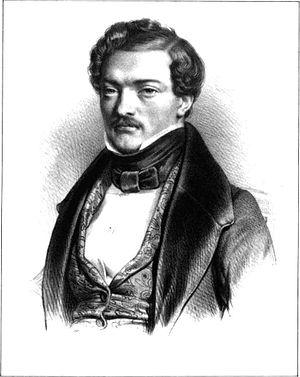
Charles VI est un opéra en cinq actes et sept tableaux de Fromental Halévy, sur un livret de Germain et Casimir Delavigne créé à l'Académie royale de musique le 15 mars 1843. Dernier grand succès du compositeur à l'Opéra de Paris, l’œuvre ne s'est pas maintenue au répertoire et on ne compte qu'une production au XXᵉ siècle et une seule représentation au XXIᵉ siècle.